Sandek

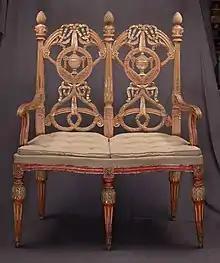
Circumcision bench, 18th century. The sandek sits on the left, and the seat on the right is reserved for the prophet Elijah. In the collection of the Jewish Museum of Switzerland.

Moses Isserles (d. 1572) recorded the practice of the sandek holding the baby on his thighs. The Vilna Gaon cites Midrash Tehillim, explaining that this is based on , which states, "All my bones shall say: 'YHWH, who is like you?'"; the midrash outlines how every body part is used in the service of God, and says that the sandek's thighs participate in the service of God by placing the baby on them during the brit.